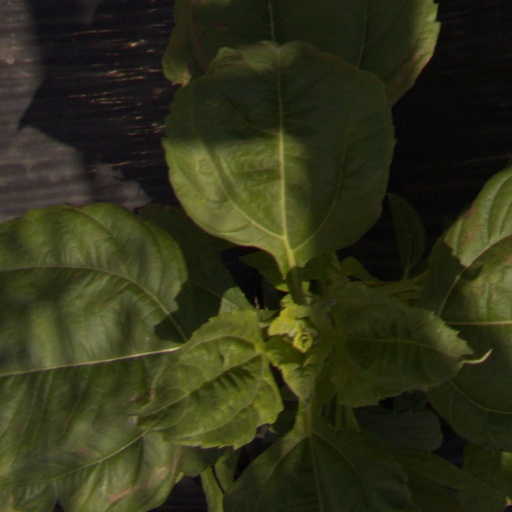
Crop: Jerusalem artichoke